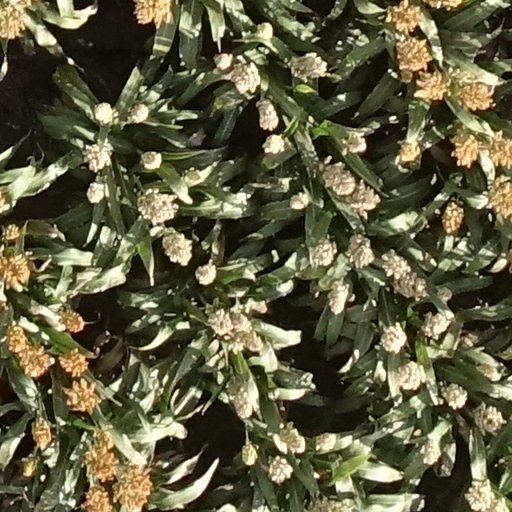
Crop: sorghum